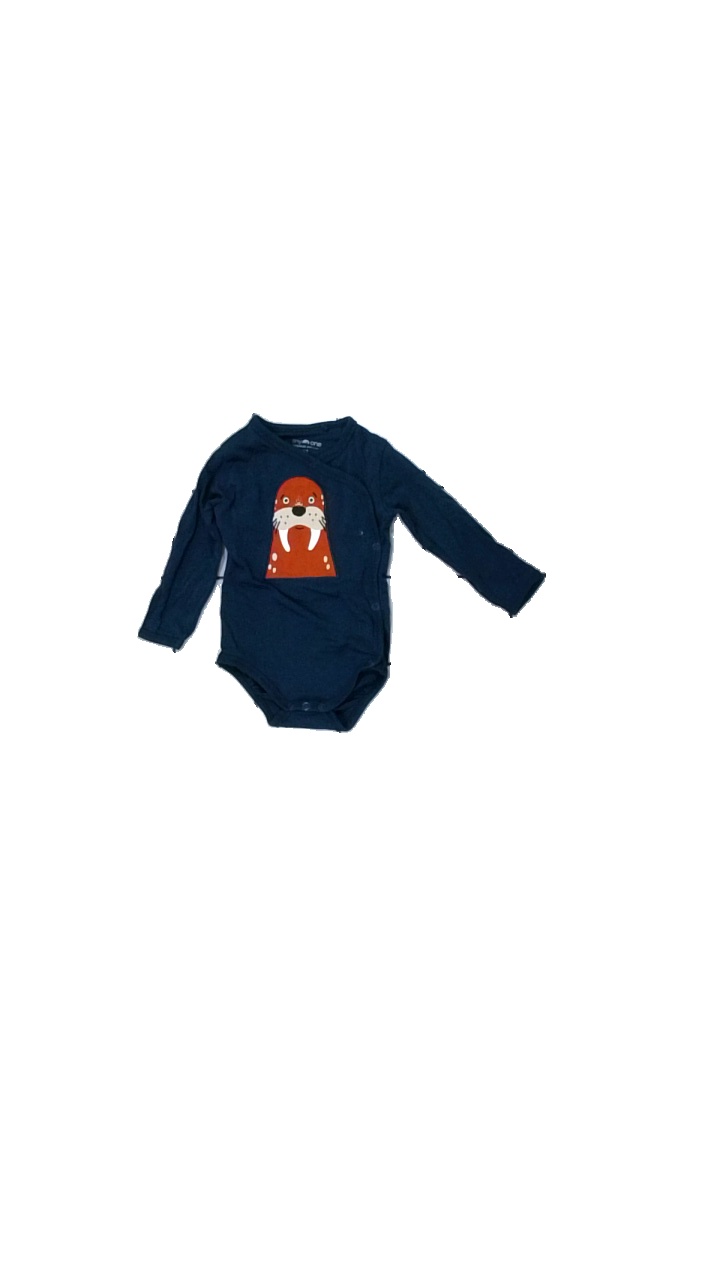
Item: Top (Children)
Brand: Tiny One
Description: blå långärmad body med djur på
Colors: White, Blue, Brown
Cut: Regular
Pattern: Animal print
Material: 100% cotton
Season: All
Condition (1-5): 5
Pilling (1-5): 5
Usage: Reuse
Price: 50-100